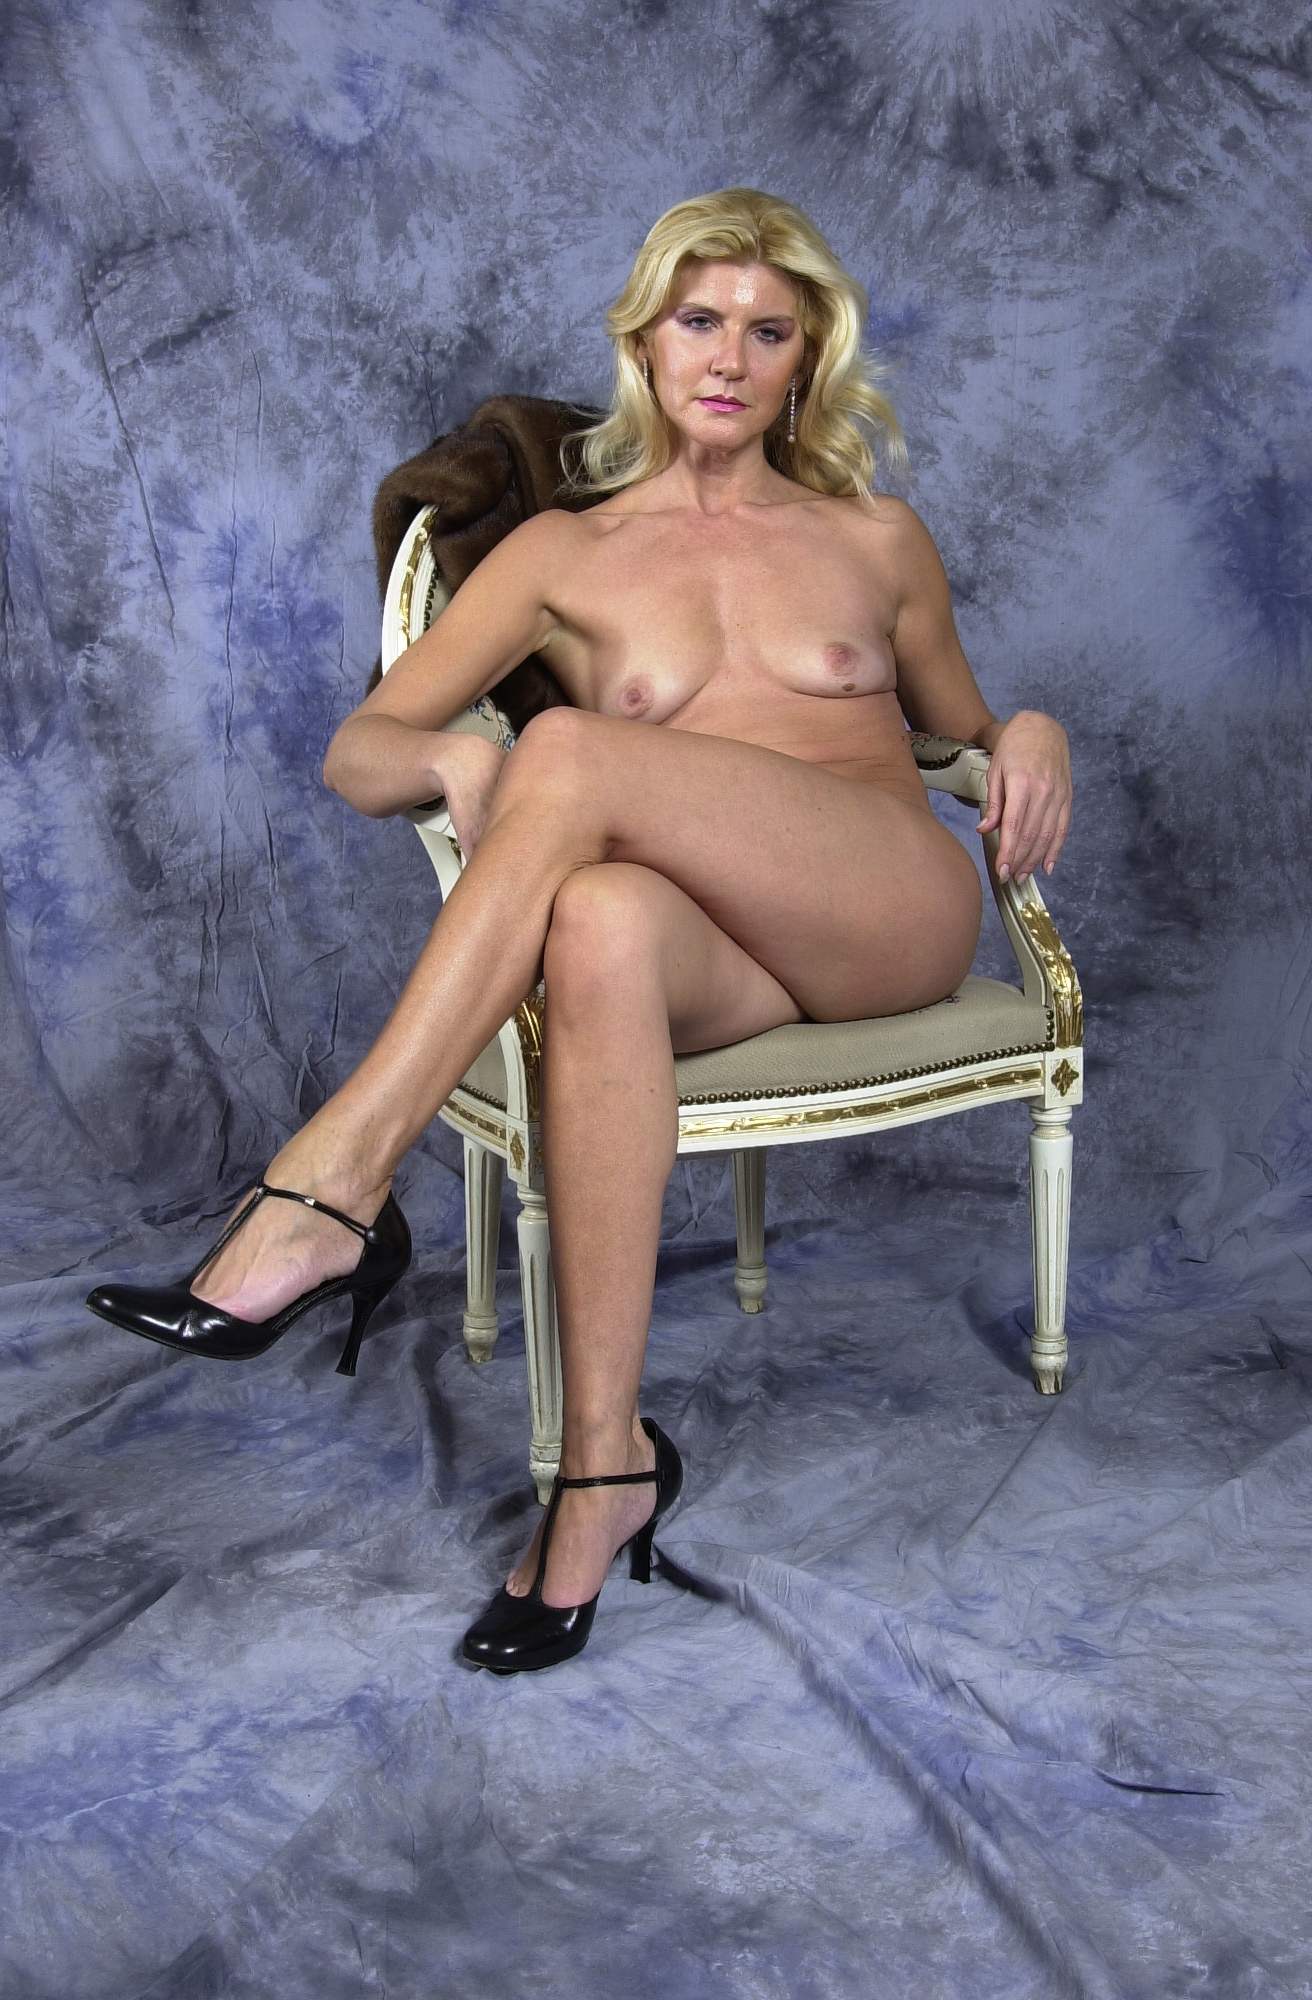
sexy, nude, woman, glasses, leg, sunglasses, human body, flash photography, thigh, goggles, shorts, knee, art model, human leg, foot, long hair, blond, electric blue, eyewear, fetish model, sandal, brown hair, toe, sitting, calf, fun, cg artwork, illustration, fashion model, brassiere, barefoot, flesh, chair, leisure, lingerie, darkness, fashion accessory, fur, photo shoot